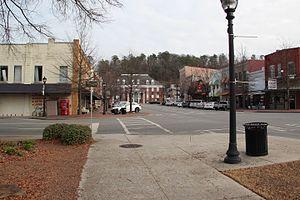
Calhoun est une ville de l’État de Géorgie, à l'est des États-Unis d’Amérique. Elle est le siège du comté de Gordon. La commune compte 15 650 habitants en l’an 2010.